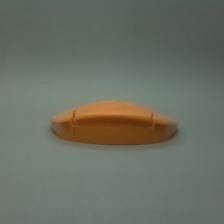
Color: red/orange/pink/fuchsia/brown
Cap type: flip-top cap